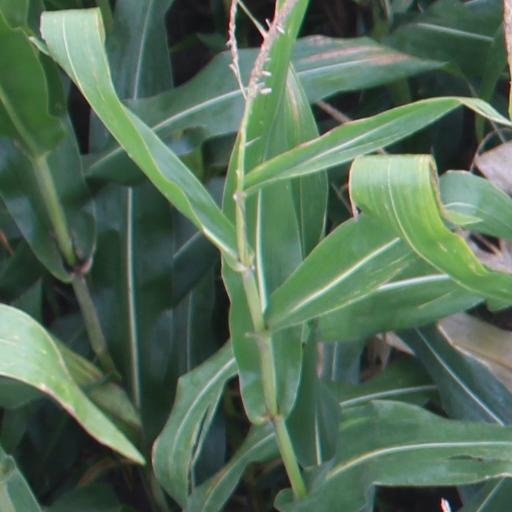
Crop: maize; corn